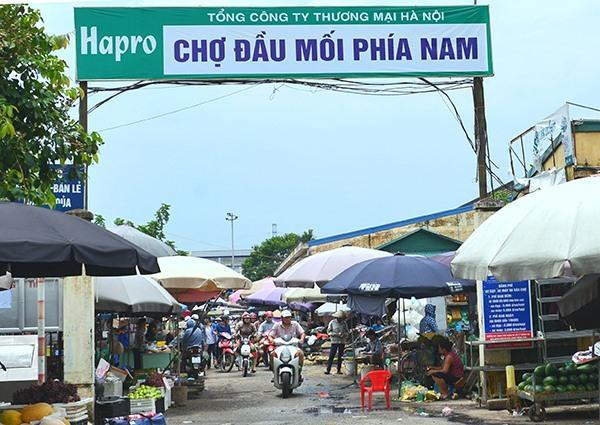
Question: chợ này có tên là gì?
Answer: chợ này có tên là chợ đầu mối phía nam